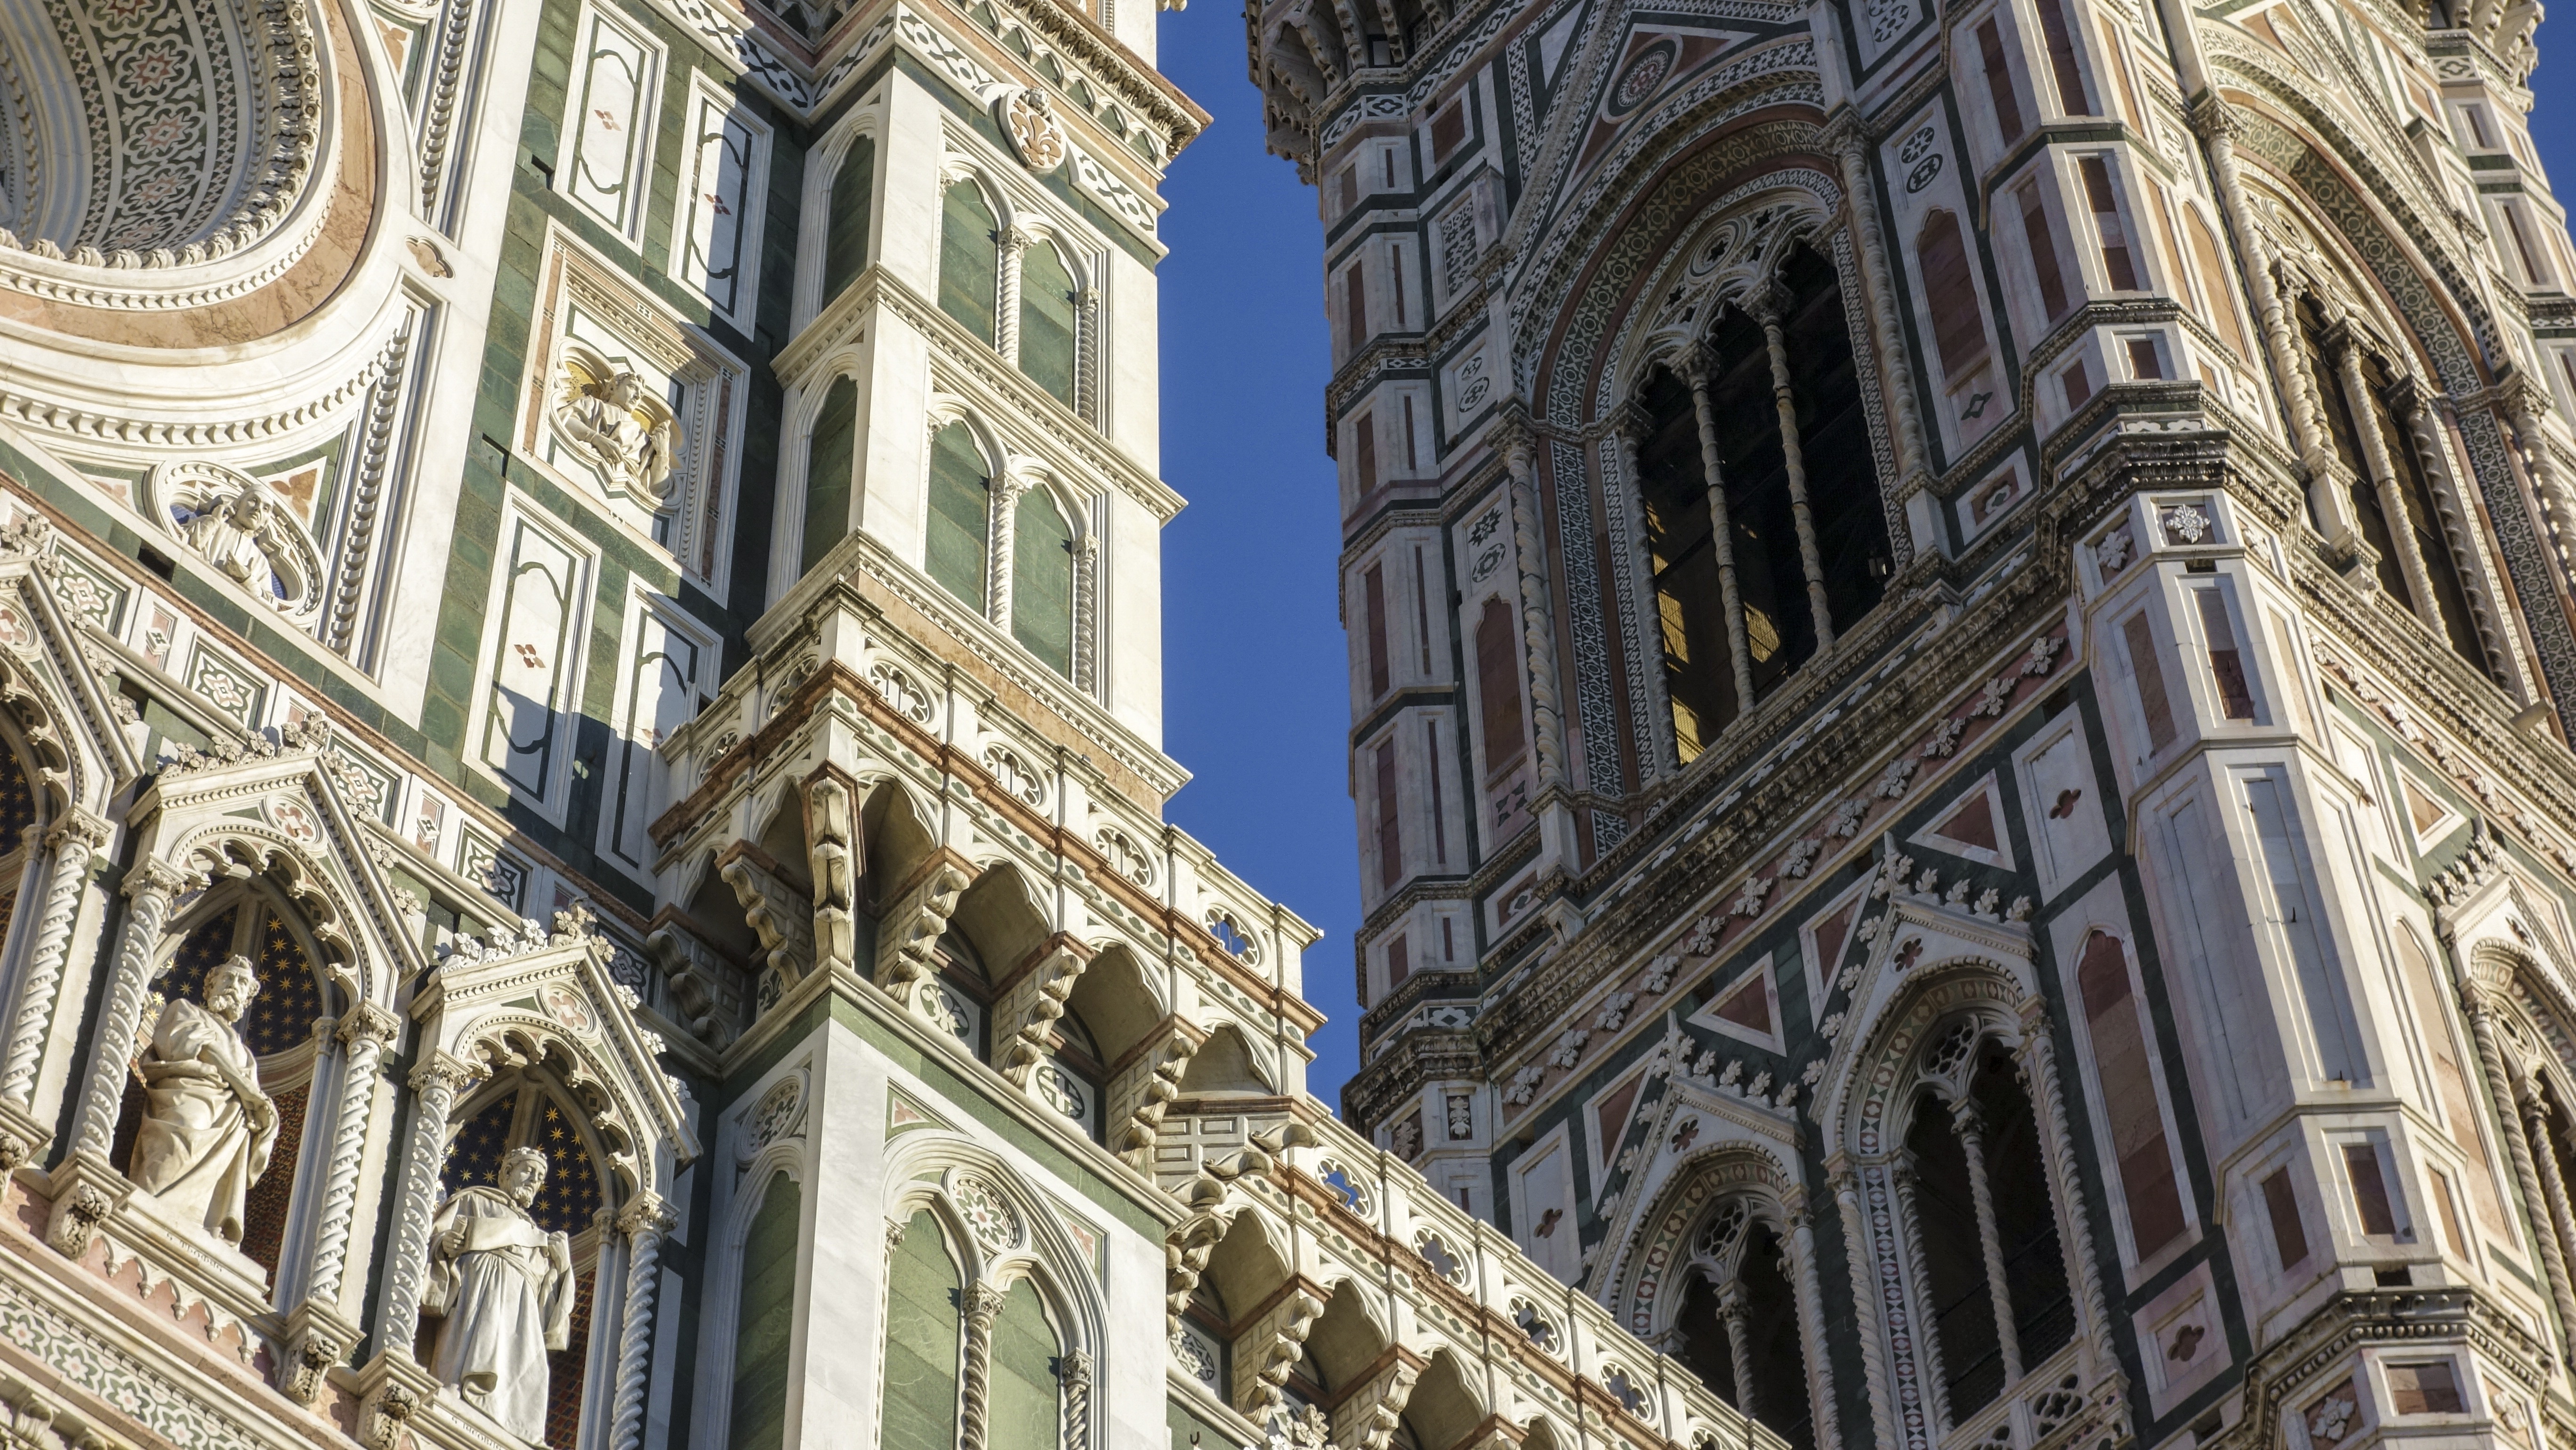
architecture, sky, building, landmark, italy, facade, church, cathedral, gothic, place of worship, old town, holidays, synagogue, beautiful, basilica, dome, florence, dom, gothic architecture, stone house, classical architecture, holiday mood